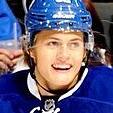
Age: 17